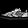
Label: Sneaker